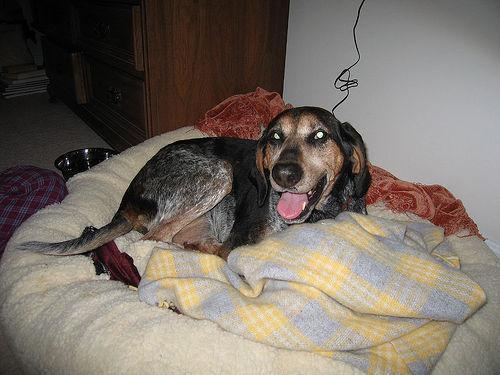
bluetick